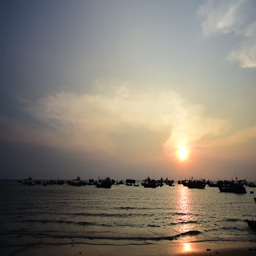
boats drifting in the ocean at sunset